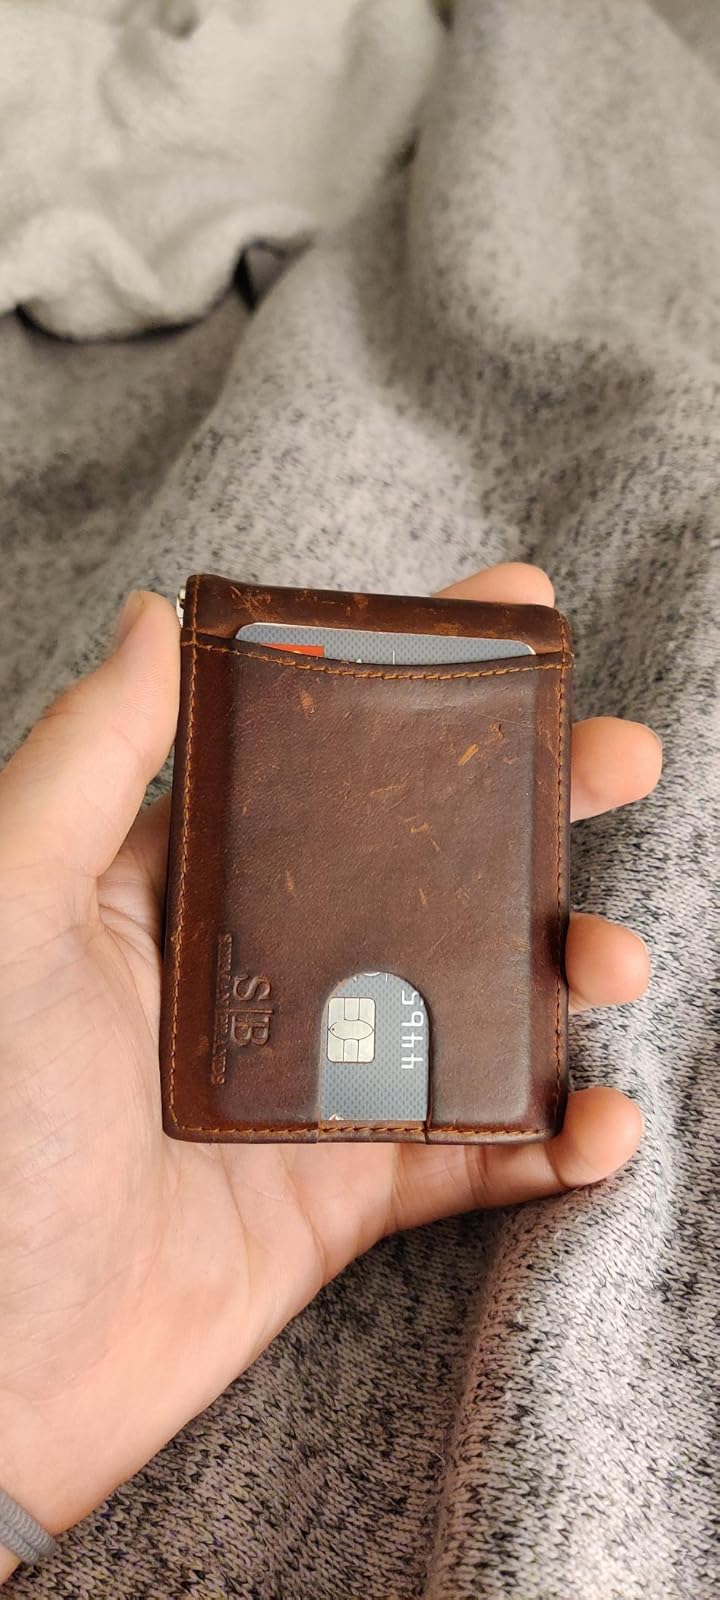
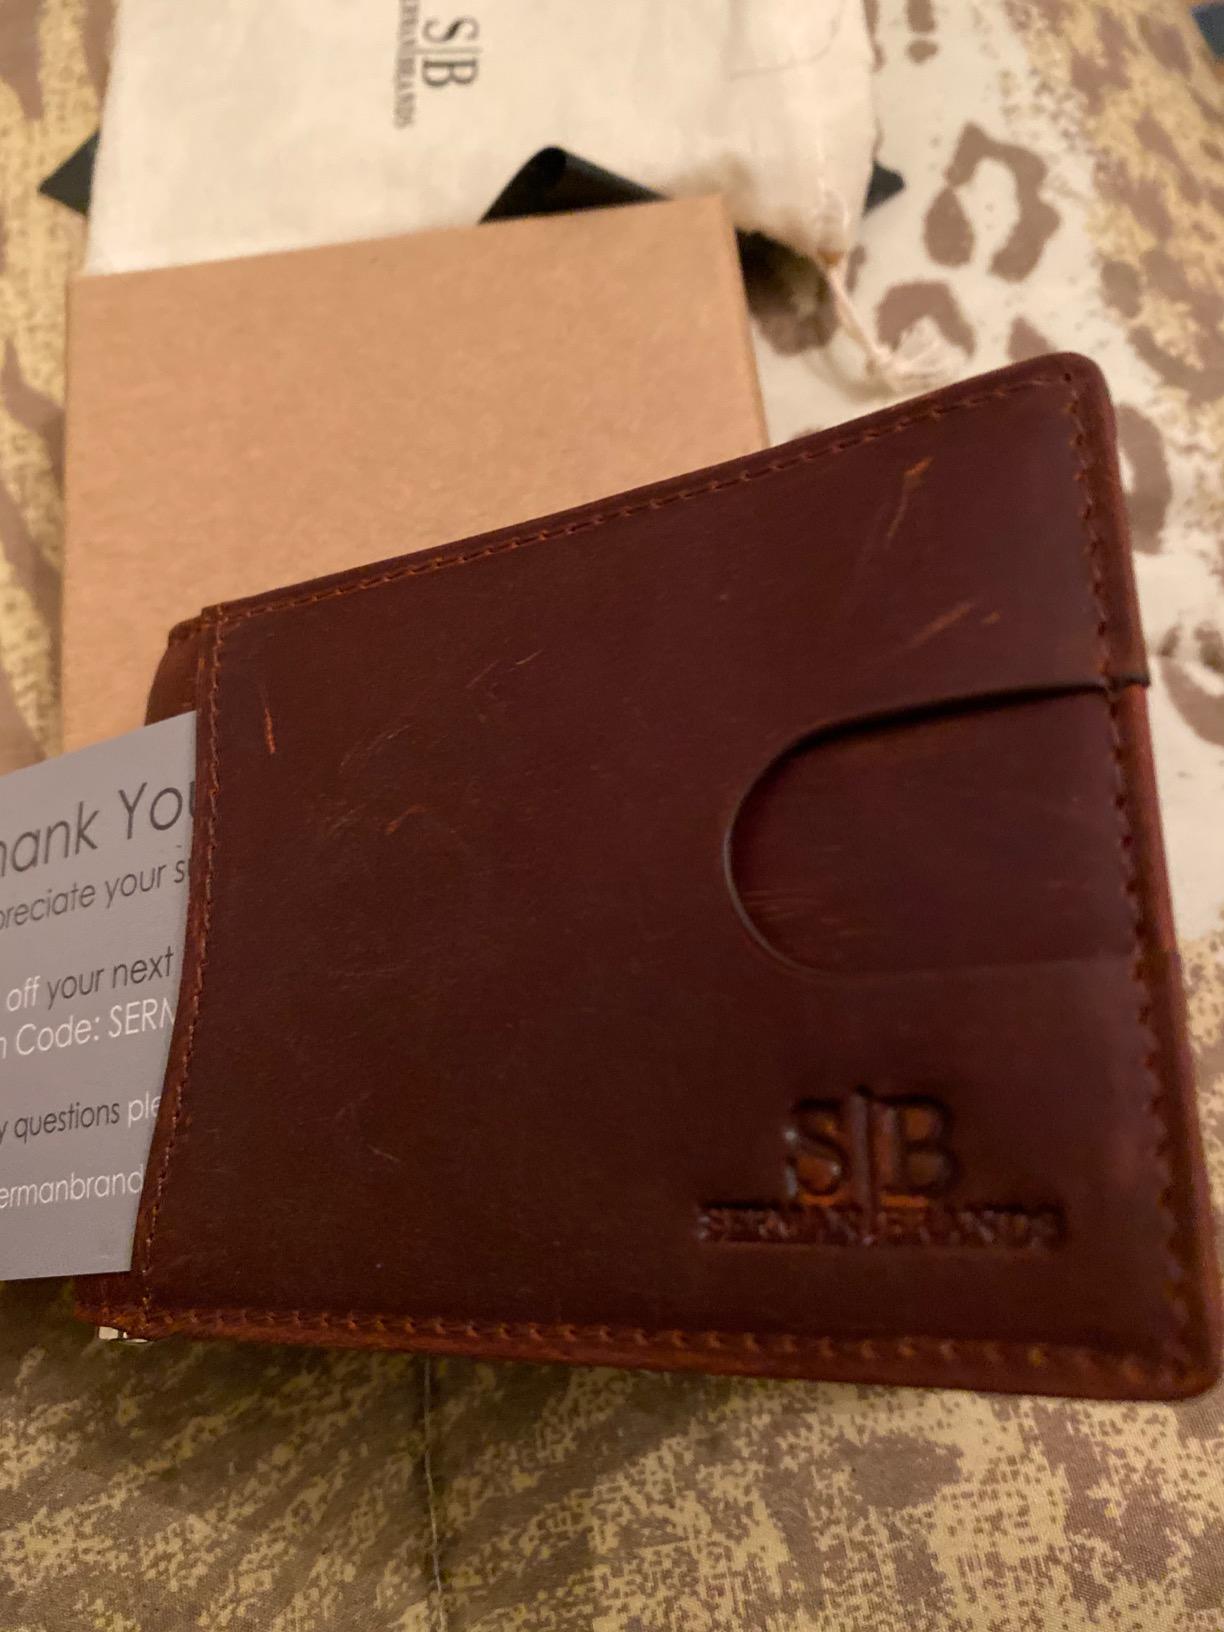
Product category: accessories_wallet
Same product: yes